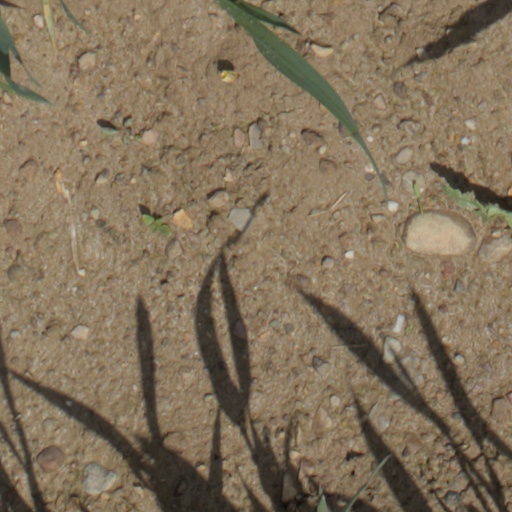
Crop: wheat